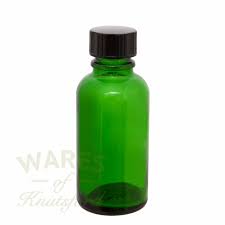
Label: glass